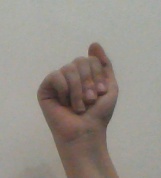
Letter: saad